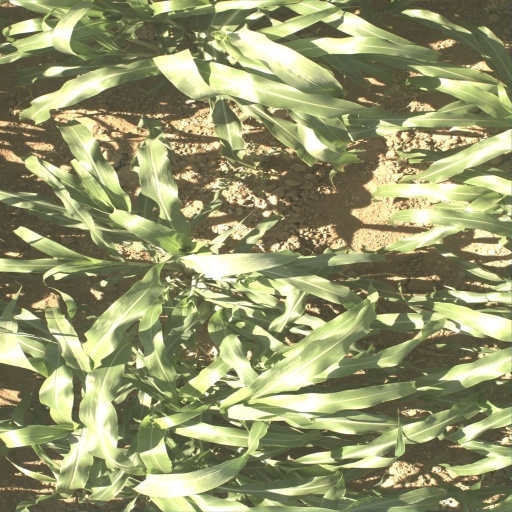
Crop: sorghum